Kiefer Ravena

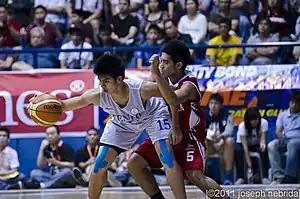
Ravena guarded by Melo Lim of the San Beda Red Lions.

Aside from the championships and the individual accolades, Ravena also broke some records in the UAAP. On his first ever Ateneo-La Salle game in the UAAP Seniors Division, Kiefer has scored his then-UAAP seniors career best of 24 points (22 in the first half alone) which is at that time the second highest individual scoring output in a first half of a game since Dylan Ababou scored 23 points in 2009. In their Final Four match-up against the DLSU Green Archers in Season 75, Ravena had his then-UAAP seniors career best with 28 points (16 in the payoff period) to go along with 12 rebounds and 7 assists. On August 10, 2014, he recorded his new career high of 38 points on their come-from-behind overtime win against UE before that his career high was 29 points on their second win of Season 77 against their bitter rival La Salle. The 38 points that he made became the then-second highest points made by a single player in the Final Four era next to the 43 points made by the former NU Bulldog Jeff Napa back in 2002, currently it is the fourth highest scoring output by a single player when Napa's record was surpassed by the 49 points made by UE's Alvin Pasaol and DLSU's Ben Mbala scored 39 points both in 2017. During UAAP Season 77, he also set a new record of most free throws taken by single player in a single game with 25 on their game against UE, he made 19 free throws out of that 25, the previous record was 19 set by another Blue Eagle Chris Tiu in 2008, where he only missed two freethrows. His 77.64 statistical points in season 77 is the highest recorded statistical points made by a single player in one season until it was surpassed by the 92.43 statistical points of La Salle's Mbala in 2016. His 11 assists in their second-round game against the Adamson Falcons in season 78 is the second most assist done by an individual player in the UAAP since 2003, only behind by the 12 assists made by Terrence Romeo against the UE Red Warriors in 2013, tied along with UE's Philip Manalang against the FEU Tamaraws and UP's Juan Gómez de Liaño against UE in 2018 Ravena recorded his season high and second career best of 32 points (21 points in the 1st quarter and 26 points in the first half alone) to go along with 3 rebounds and 2 assists on their second round win against the NU Bulldogs in season 78. His 26 points on the first half is the most points scored by any player in the UAAP, it broke the previous record held by Dylan Ababou who scored 23 points on season 72. Also, Ravena is only the third Atenean and 10th player in UAAP history to win back-to-back MVP awards.